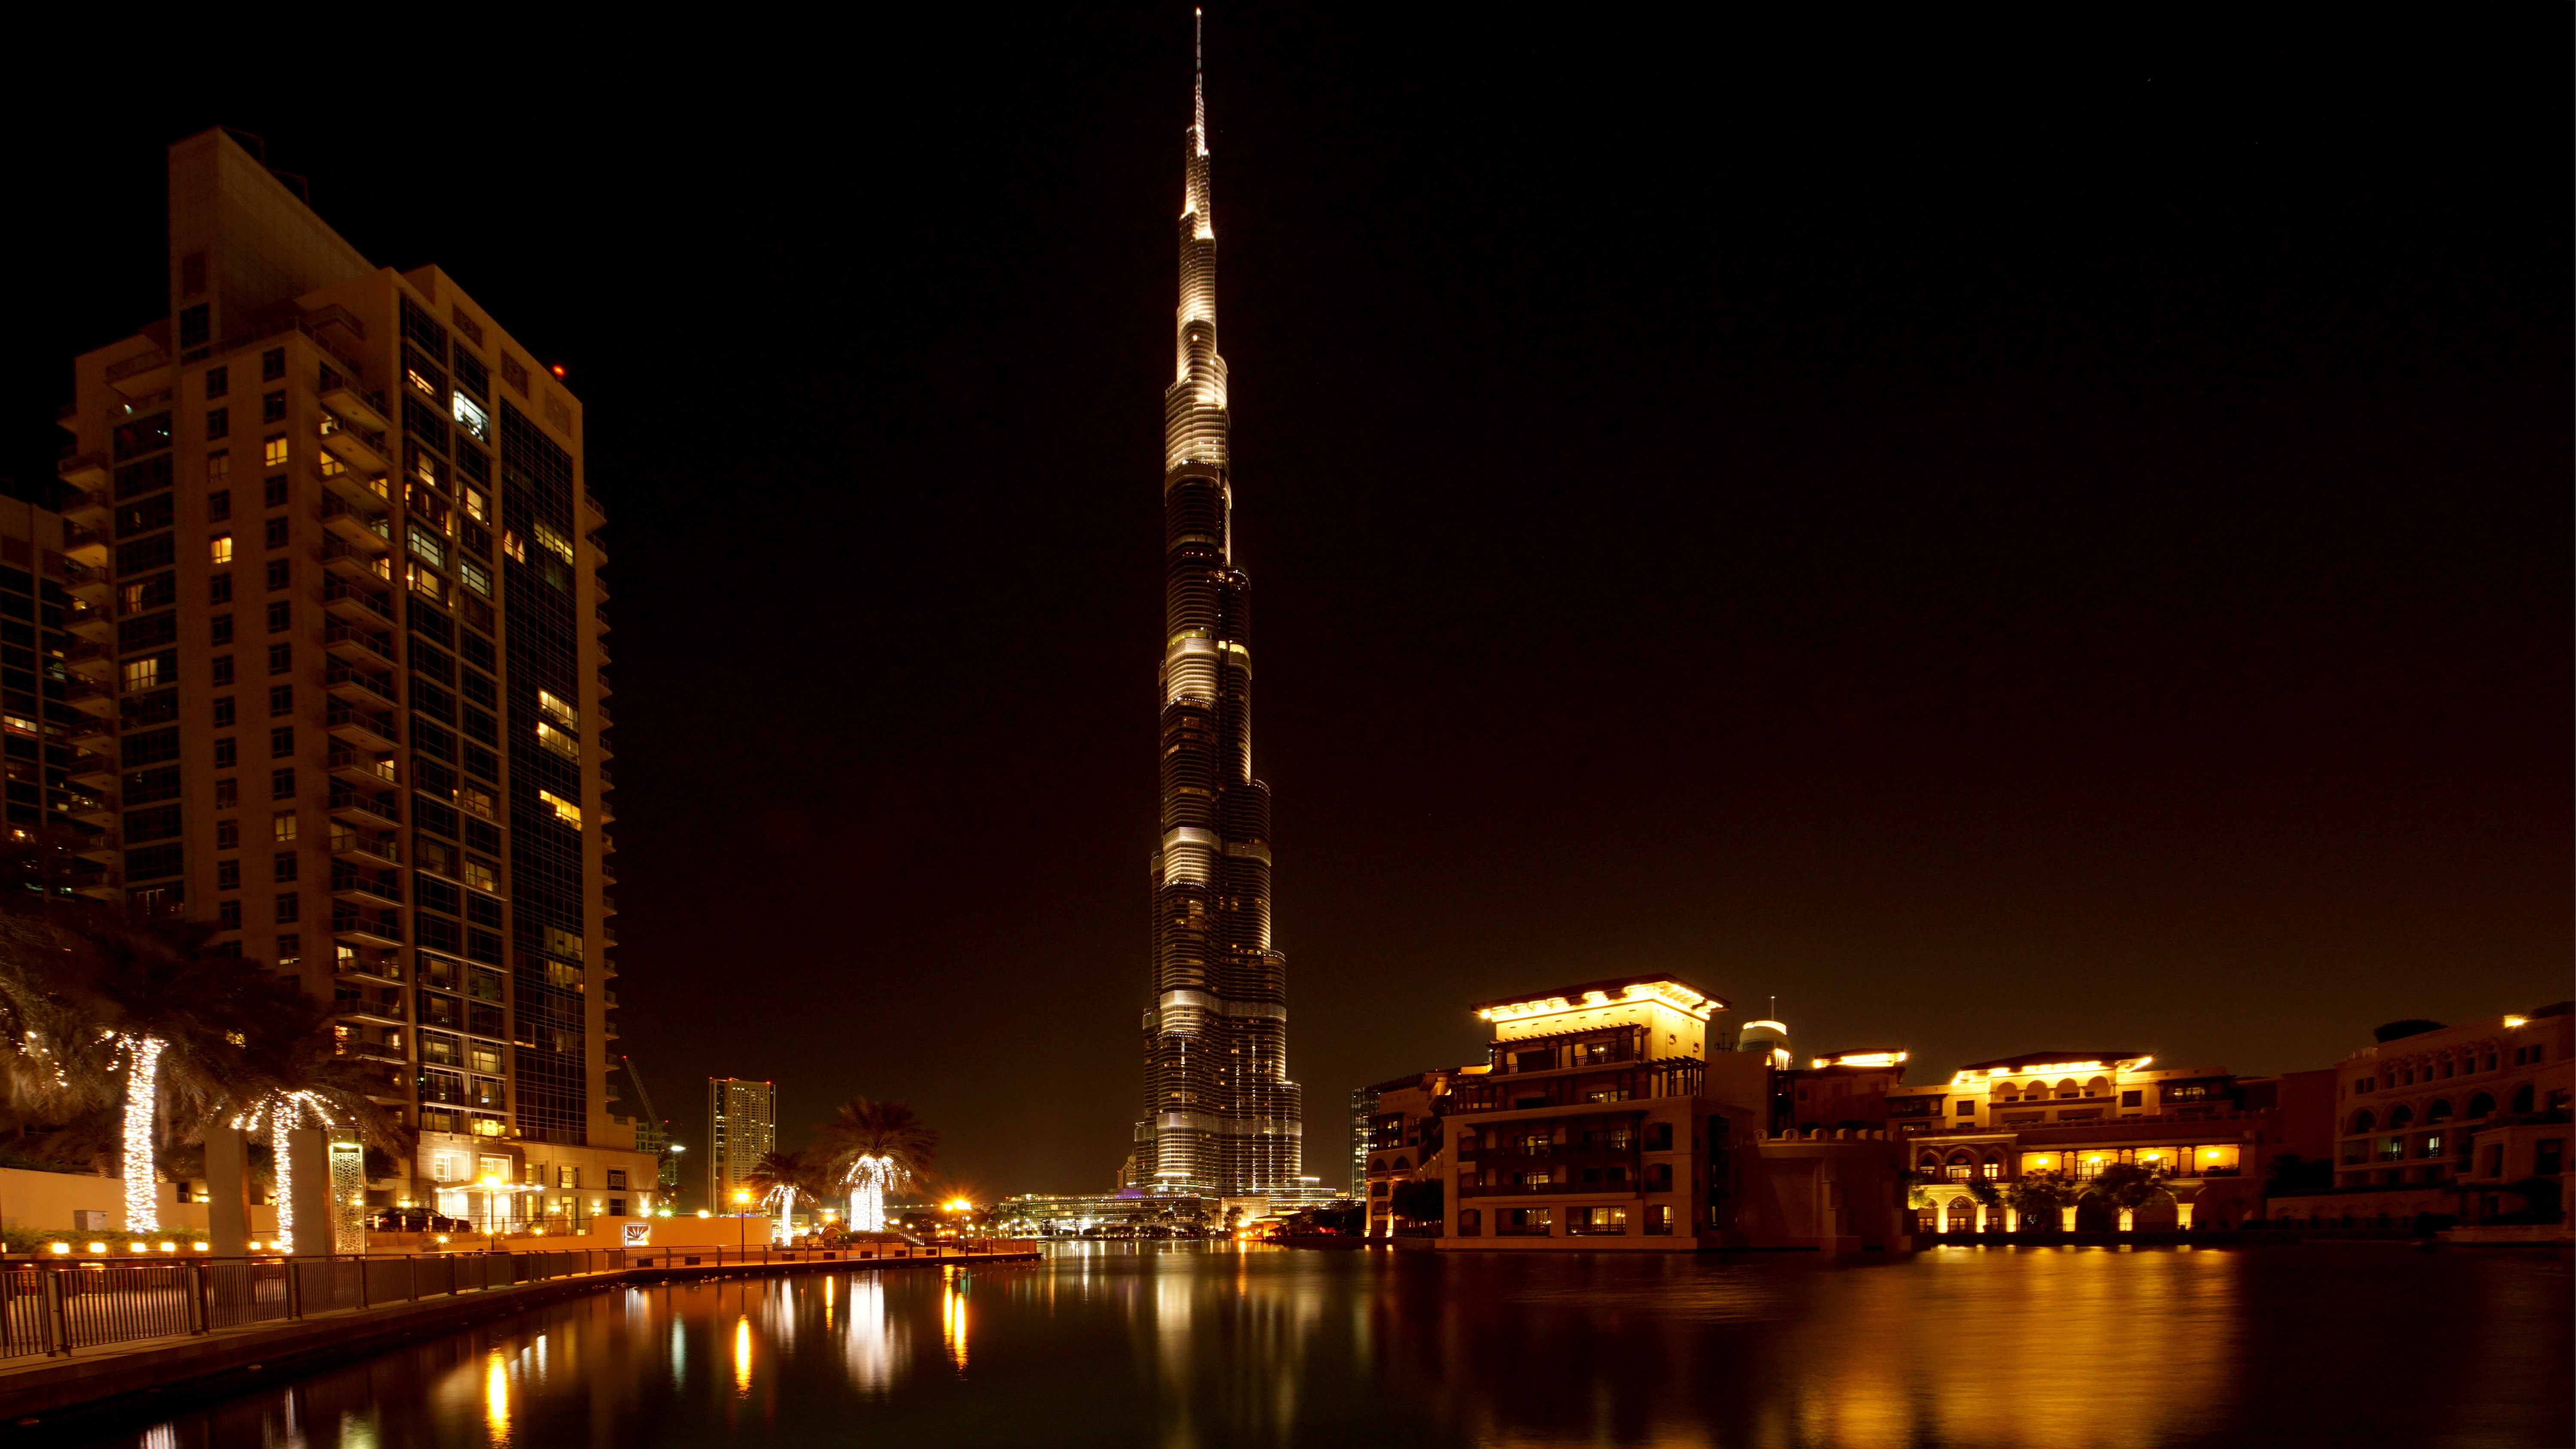
water, light, bridge, skyline, night, city, skyscraper, cityscape, downtown, dusk, walk, evening, reflection, tower, dubai, holiday, landmark, rest, mirroring, metropolis, burj khalifa, urban area, human settlement, metropolitan area